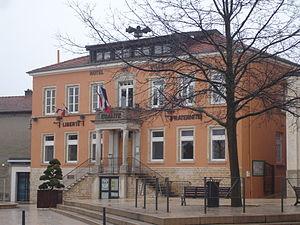
Mions (69)
Mions est une commune française située dans la métropole de Lyon en région Auvergne-Rhône-Alpes. Les habitants de Mions sont appelés les Miolands.